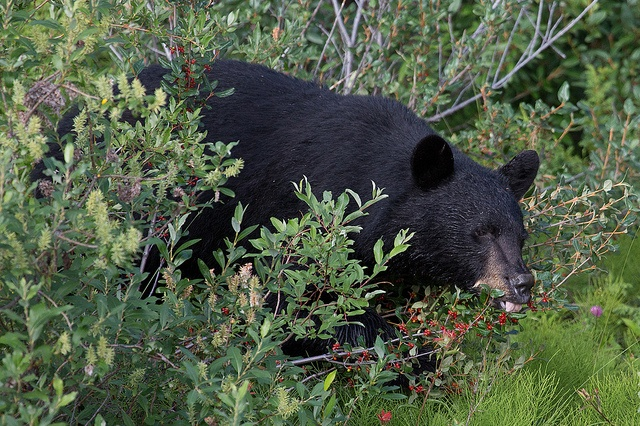
A black bear is eating red berries by some grass.
A bear in a group of berry bushes eating berries.
A black bear in the woods eating berries
A black bear feeding on red berries in the brush.
a close up of a bear laying on the ground near a bush